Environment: real
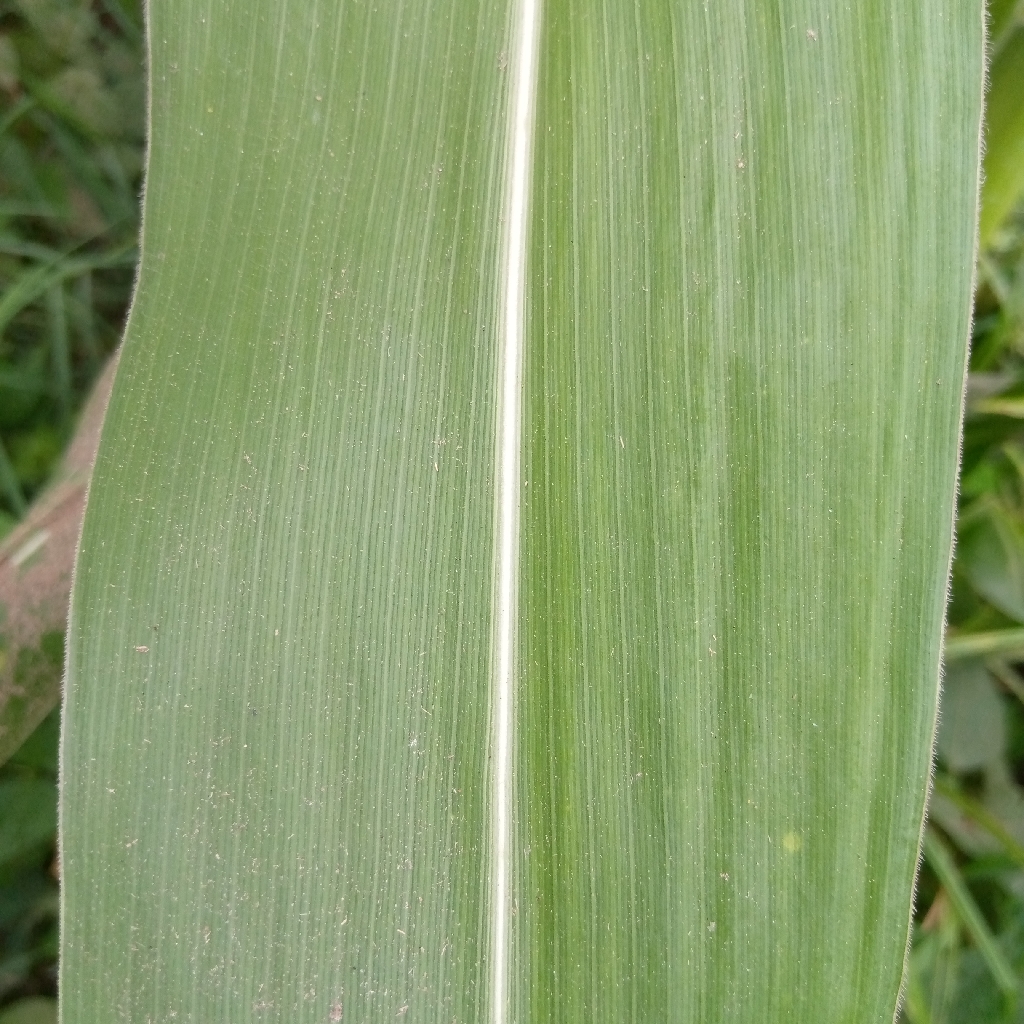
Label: healthy